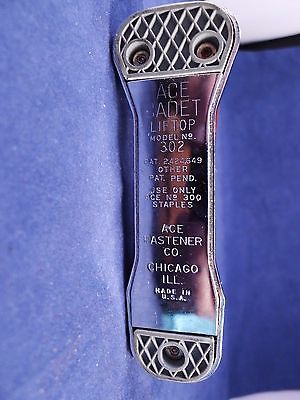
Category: stapler